Symbol group

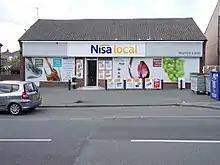
An example of a Nisa Local shop

A symbol group is a form of franchise of convenience shops, found primarily in the United Kingdom and Ireland. They do not own or operate shops, but act as suppliers to independent shops which then trade under a common banner.